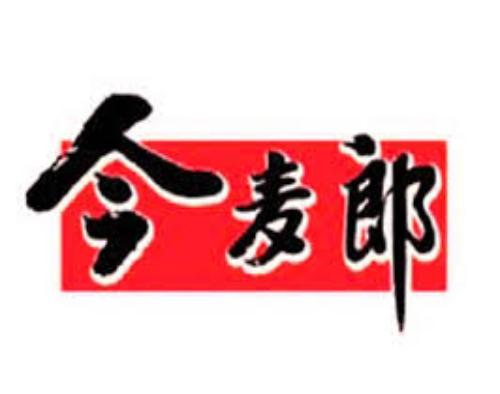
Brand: Ijml
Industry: Food